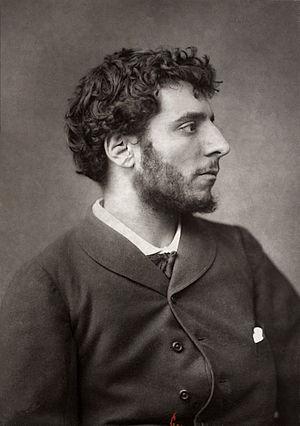
Henri Guillaume Martin, peintre français (1860 - 1943)- Reproduction par photoglyptie (Woodburytype).
Henri Jean Guillaume Martin, dit Henri Martin, né à Toulouse le 5 août 1860 et mort à Labastide-du-Vert le 12 novembre 1943, est un peintre post-impressionniste français.